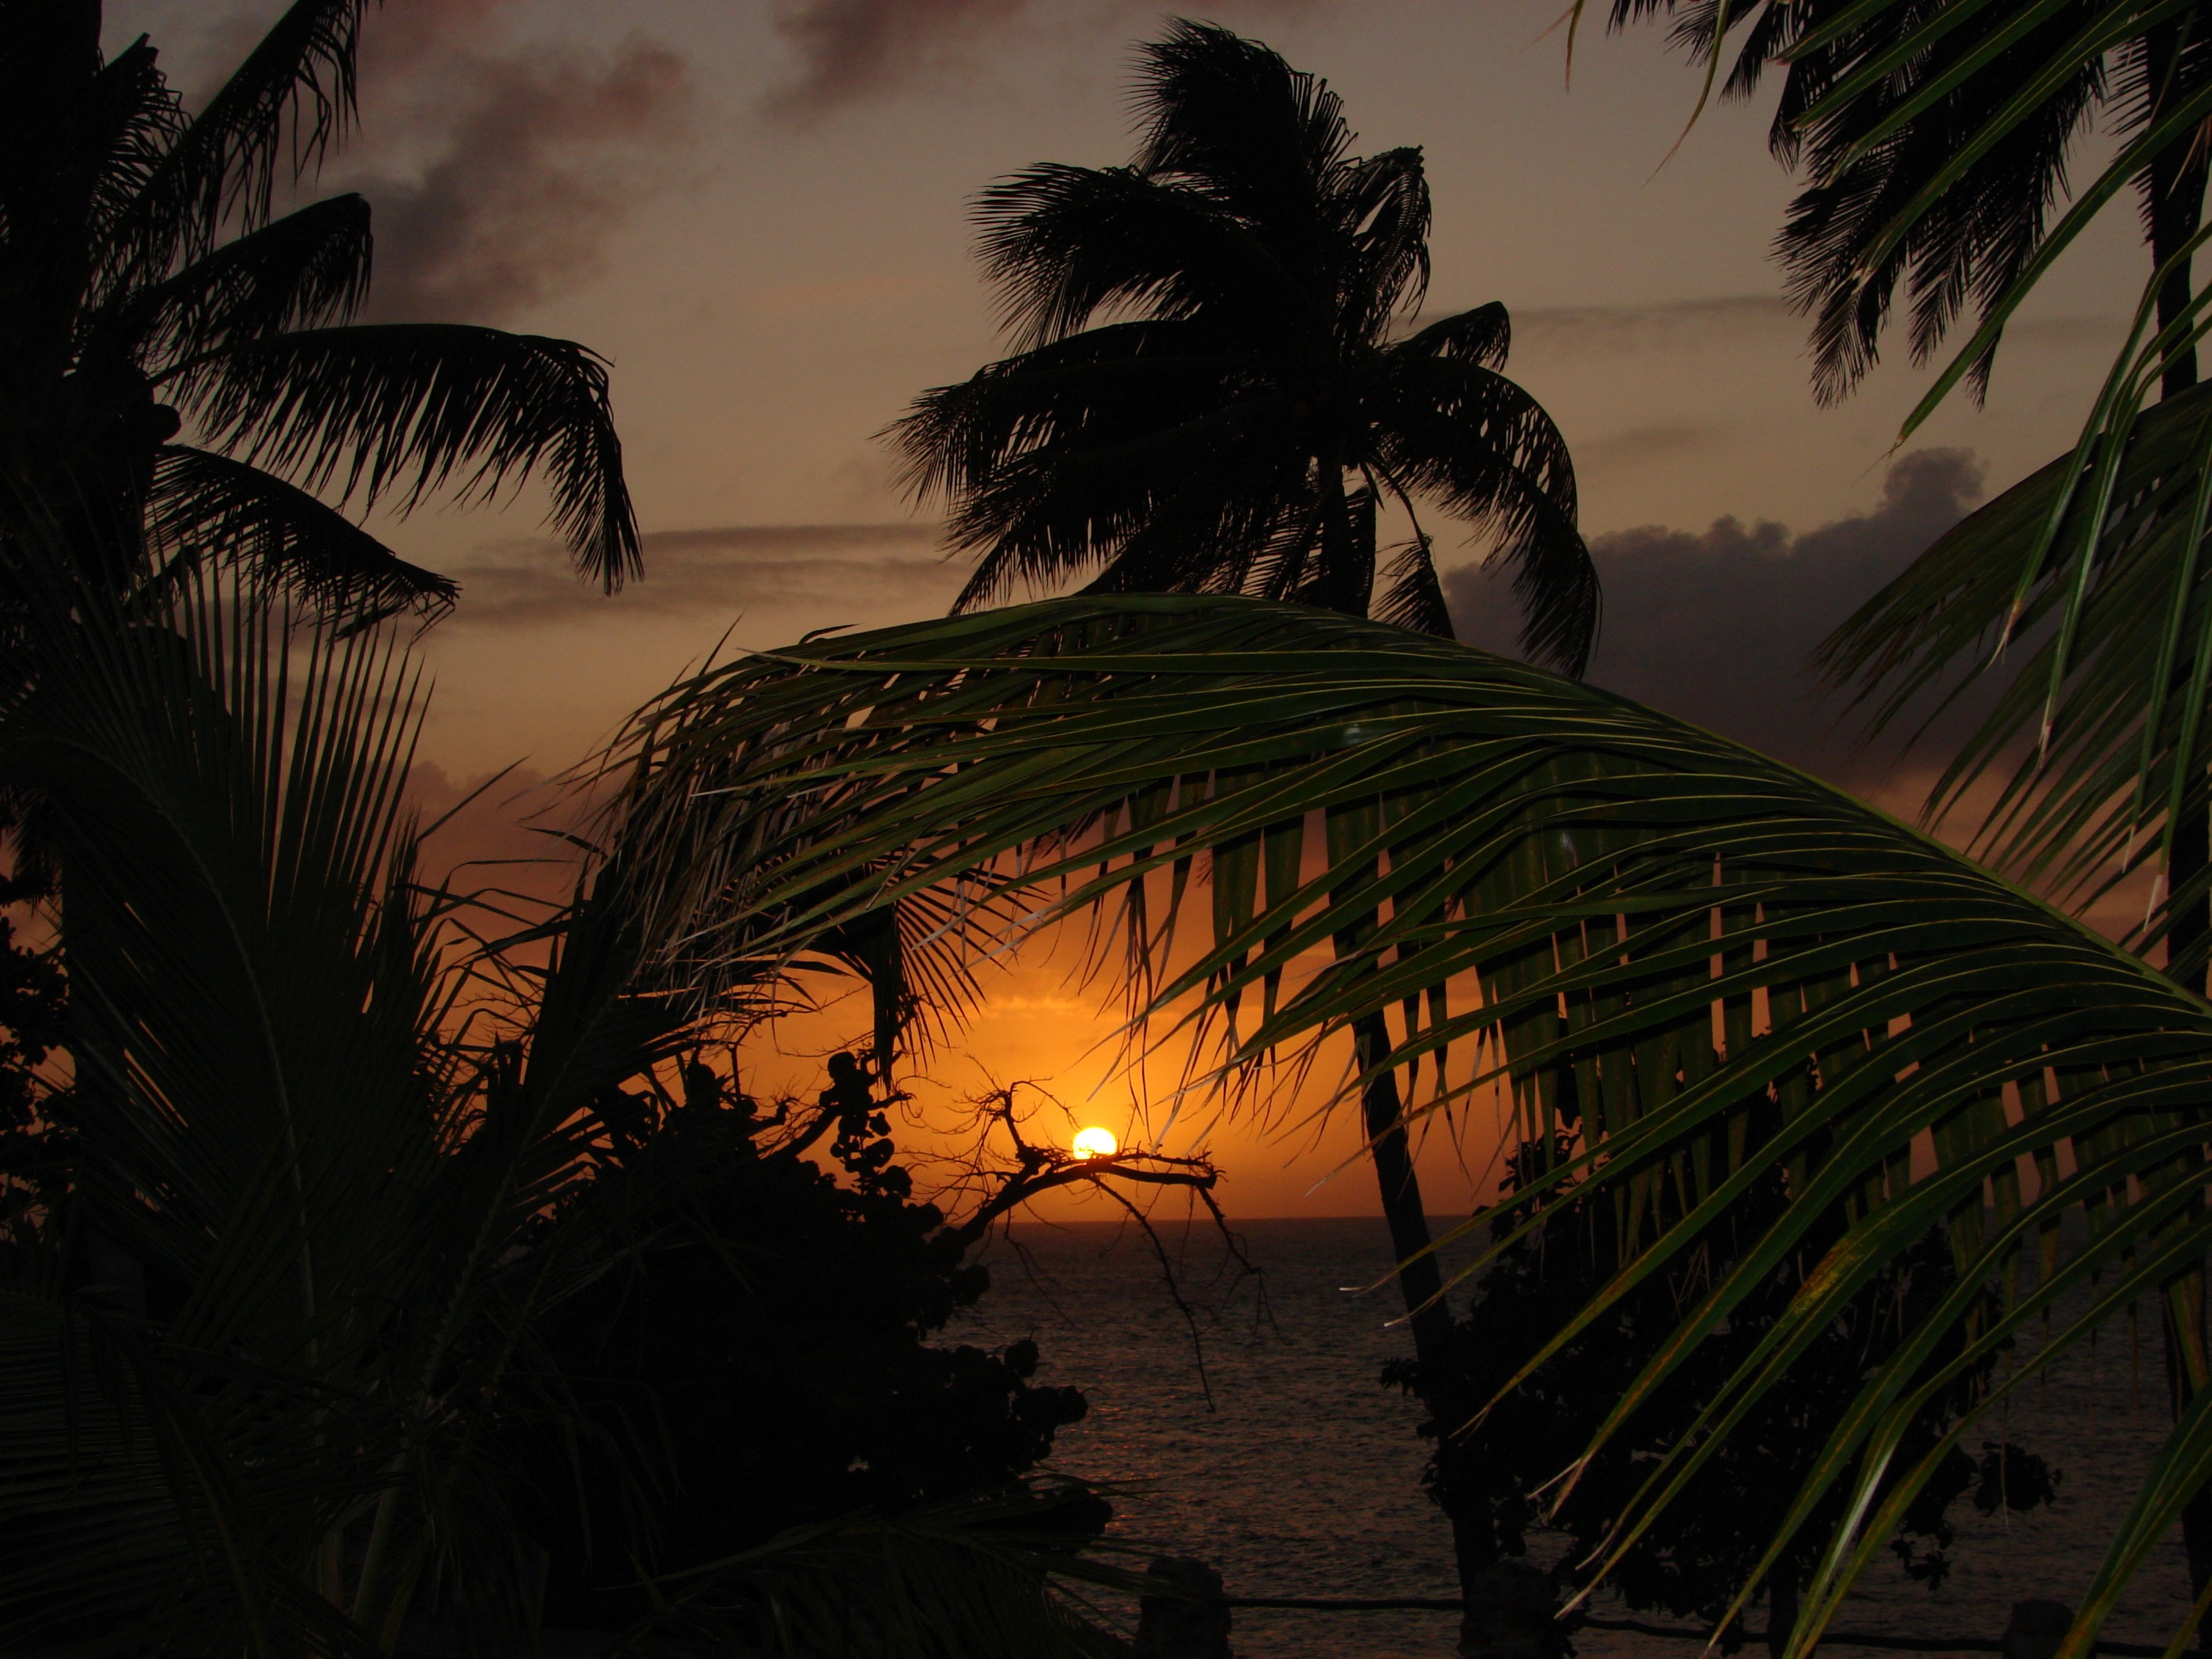
beach, sea, tree, water, nature, ocean, sky, sunrise, sunset, night, sunlight, morning, leaf, dawn, seaside, dusk, idyllic, evening, jungle, tropical, darkness, trees, leaves, clouds, waterside, tropics, coconut trees, atmospheric phenomenon, woody plant, arecales, palm family